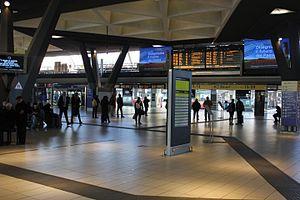
Cette photo montre le hall de la gare des trains de Naples-Centrale, située à la Place Giuseppe Garibaldi